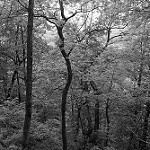
Label: B & W